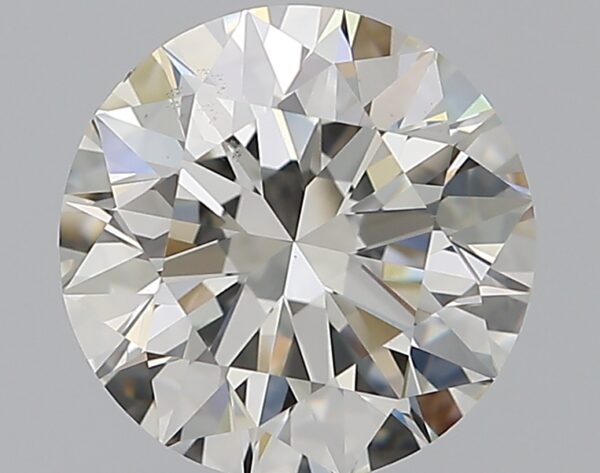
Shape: round
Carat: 1.51
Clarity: VS2
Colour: I
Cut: EX
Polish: EX
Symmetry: EX
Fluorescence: F
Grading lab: GIA
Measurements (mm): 7.29 x 7.33 x 4.58